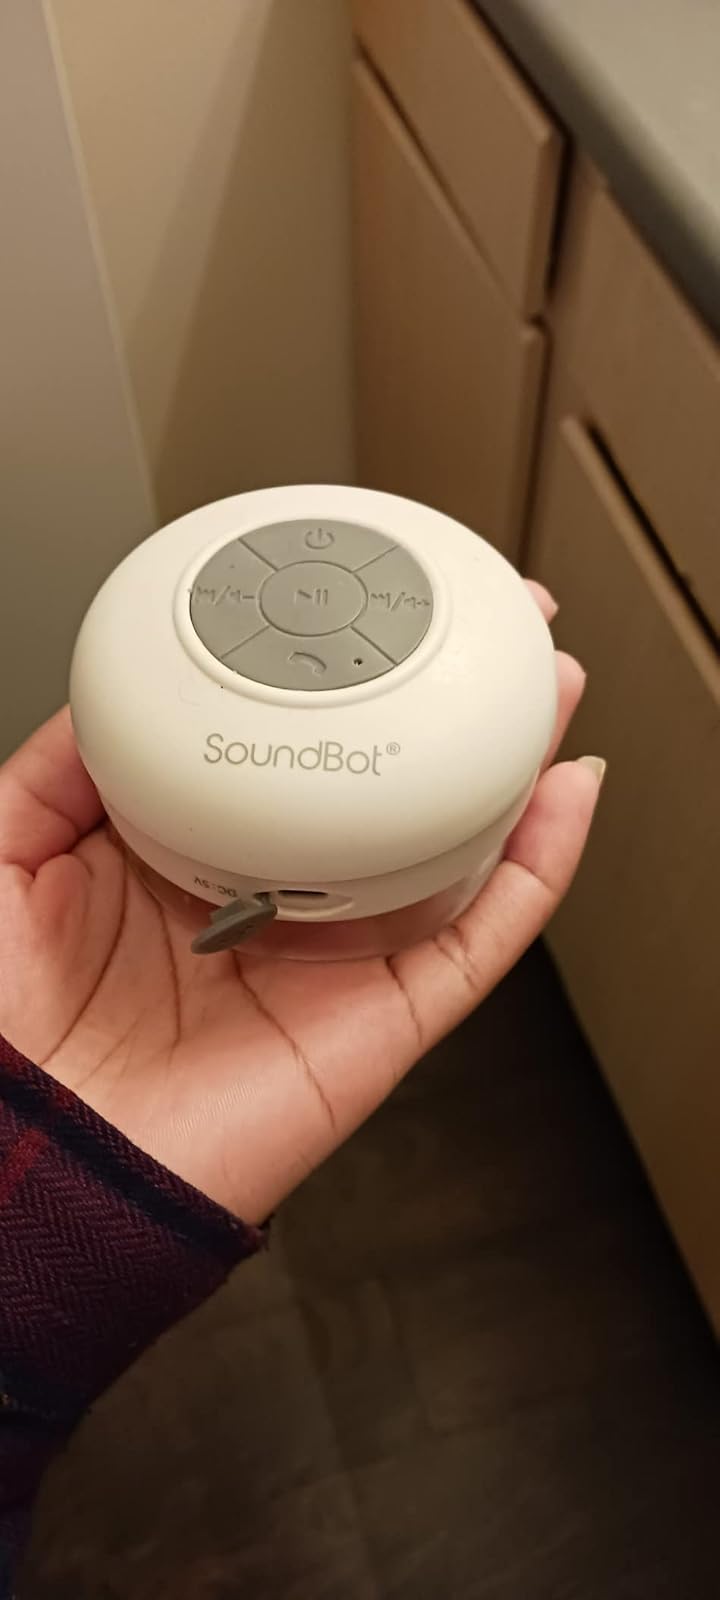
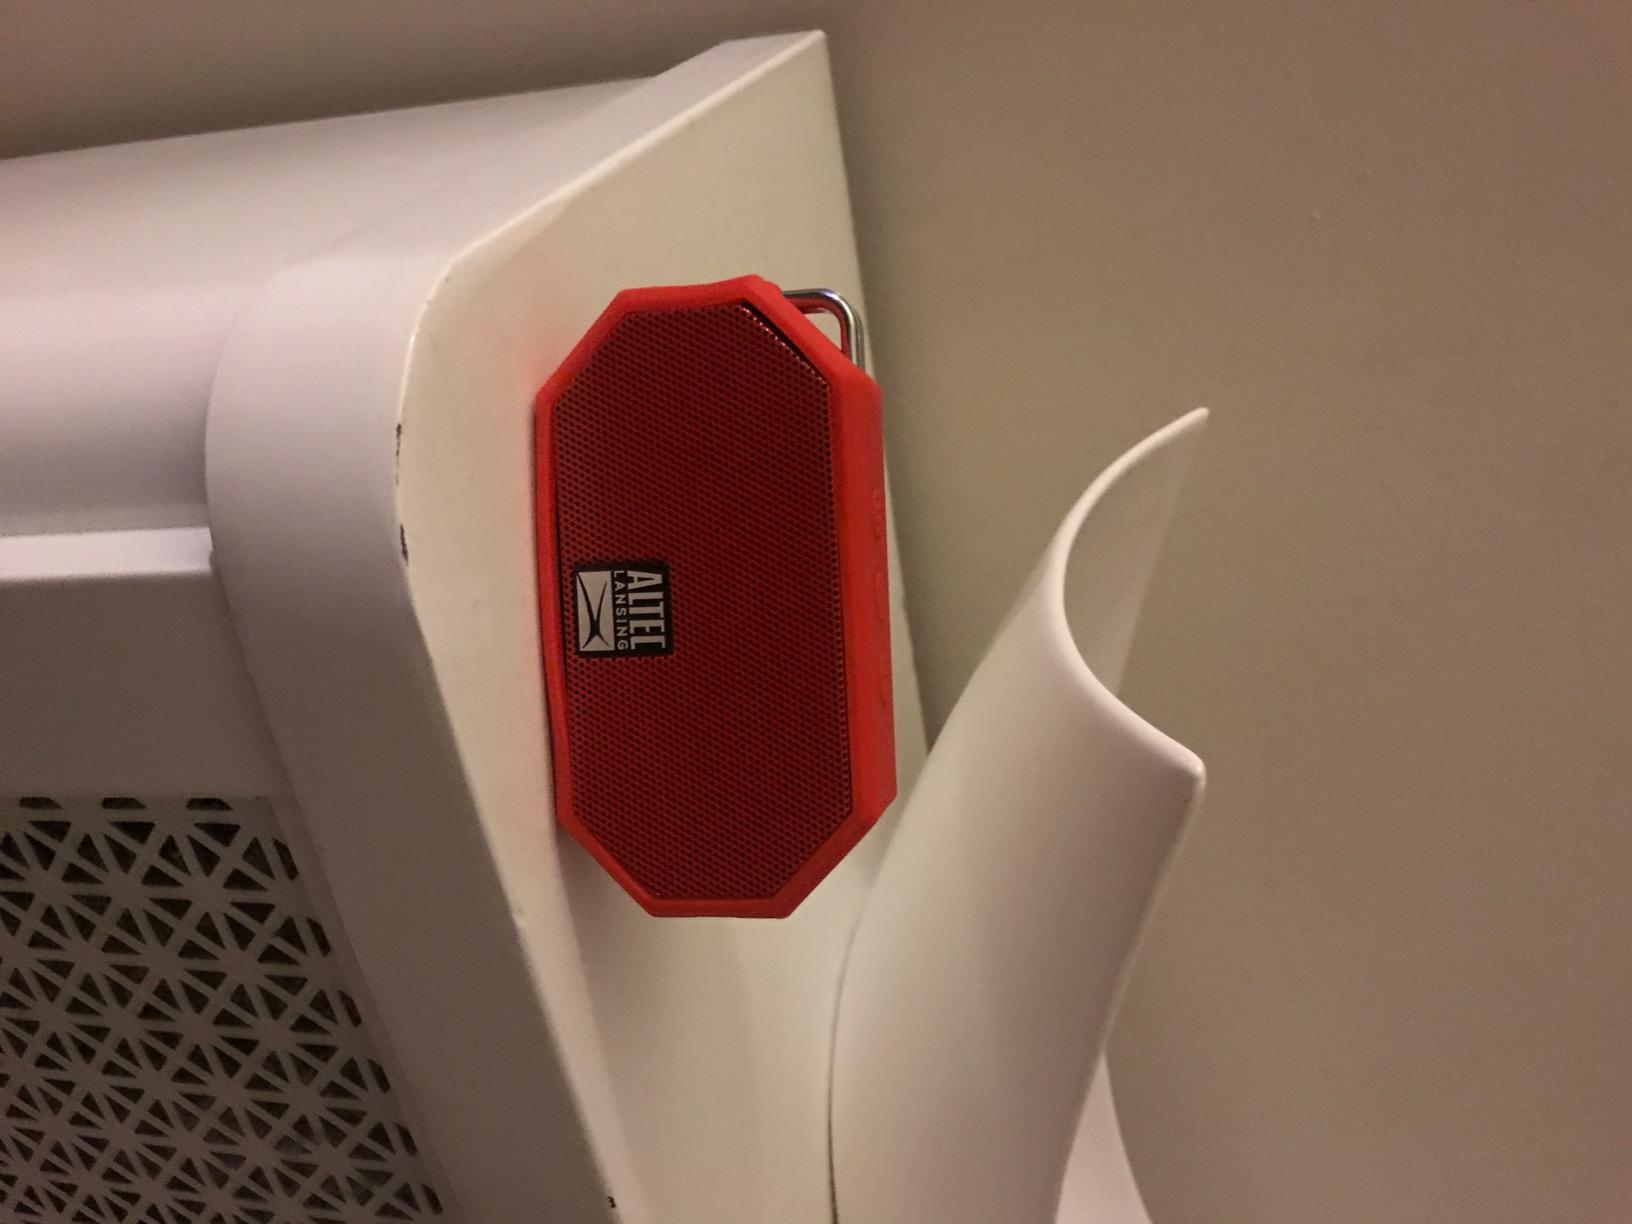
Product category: speaker
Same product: no